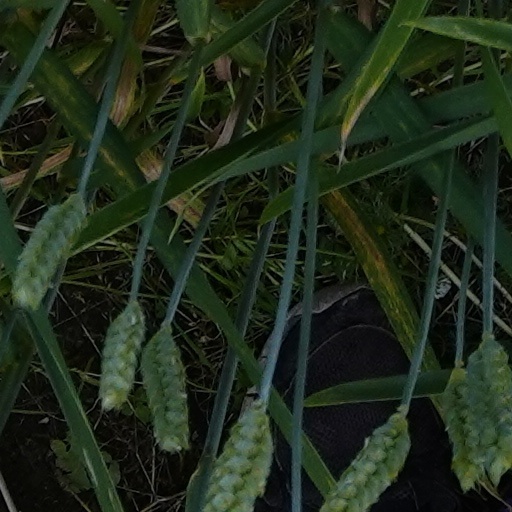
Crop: wheat